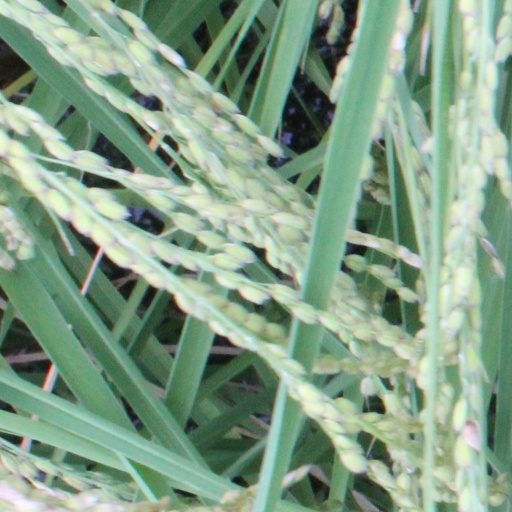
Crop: rice